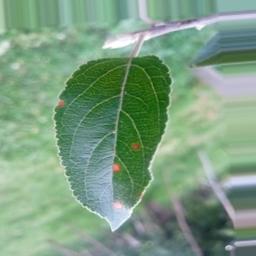
Label: Alternaria